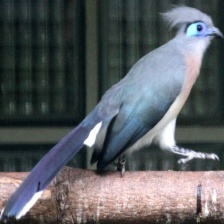
Species: CRESTED COUA
Scientific name: COUA CRISTATA